Oaxaca en la historia y en el mito

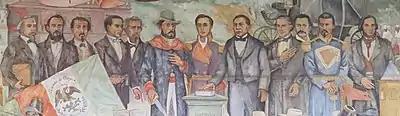
Benito Juárez with 11 men who helped him succeed

The image below of Vicente Guerrero replicates one of the most famous paintings of him. However other images exist of Guerrero that are far less flattering. And one should not assume that the images by Arturo García Bustos, like other images of historical characters painted by Bustos, are true representations of what a photograph would reveal. However, the images used in the mural closely reflect popular depictions of this history maker, Vicente Guerrero and others.